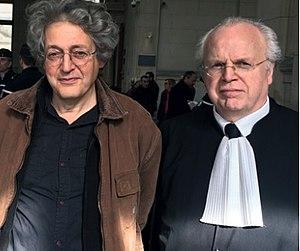
Georges Bensoussan et Michel Laval à la sortie du procès Bensoussan
Michel Laval, né en 1949, est un avocat et un essayiste français.